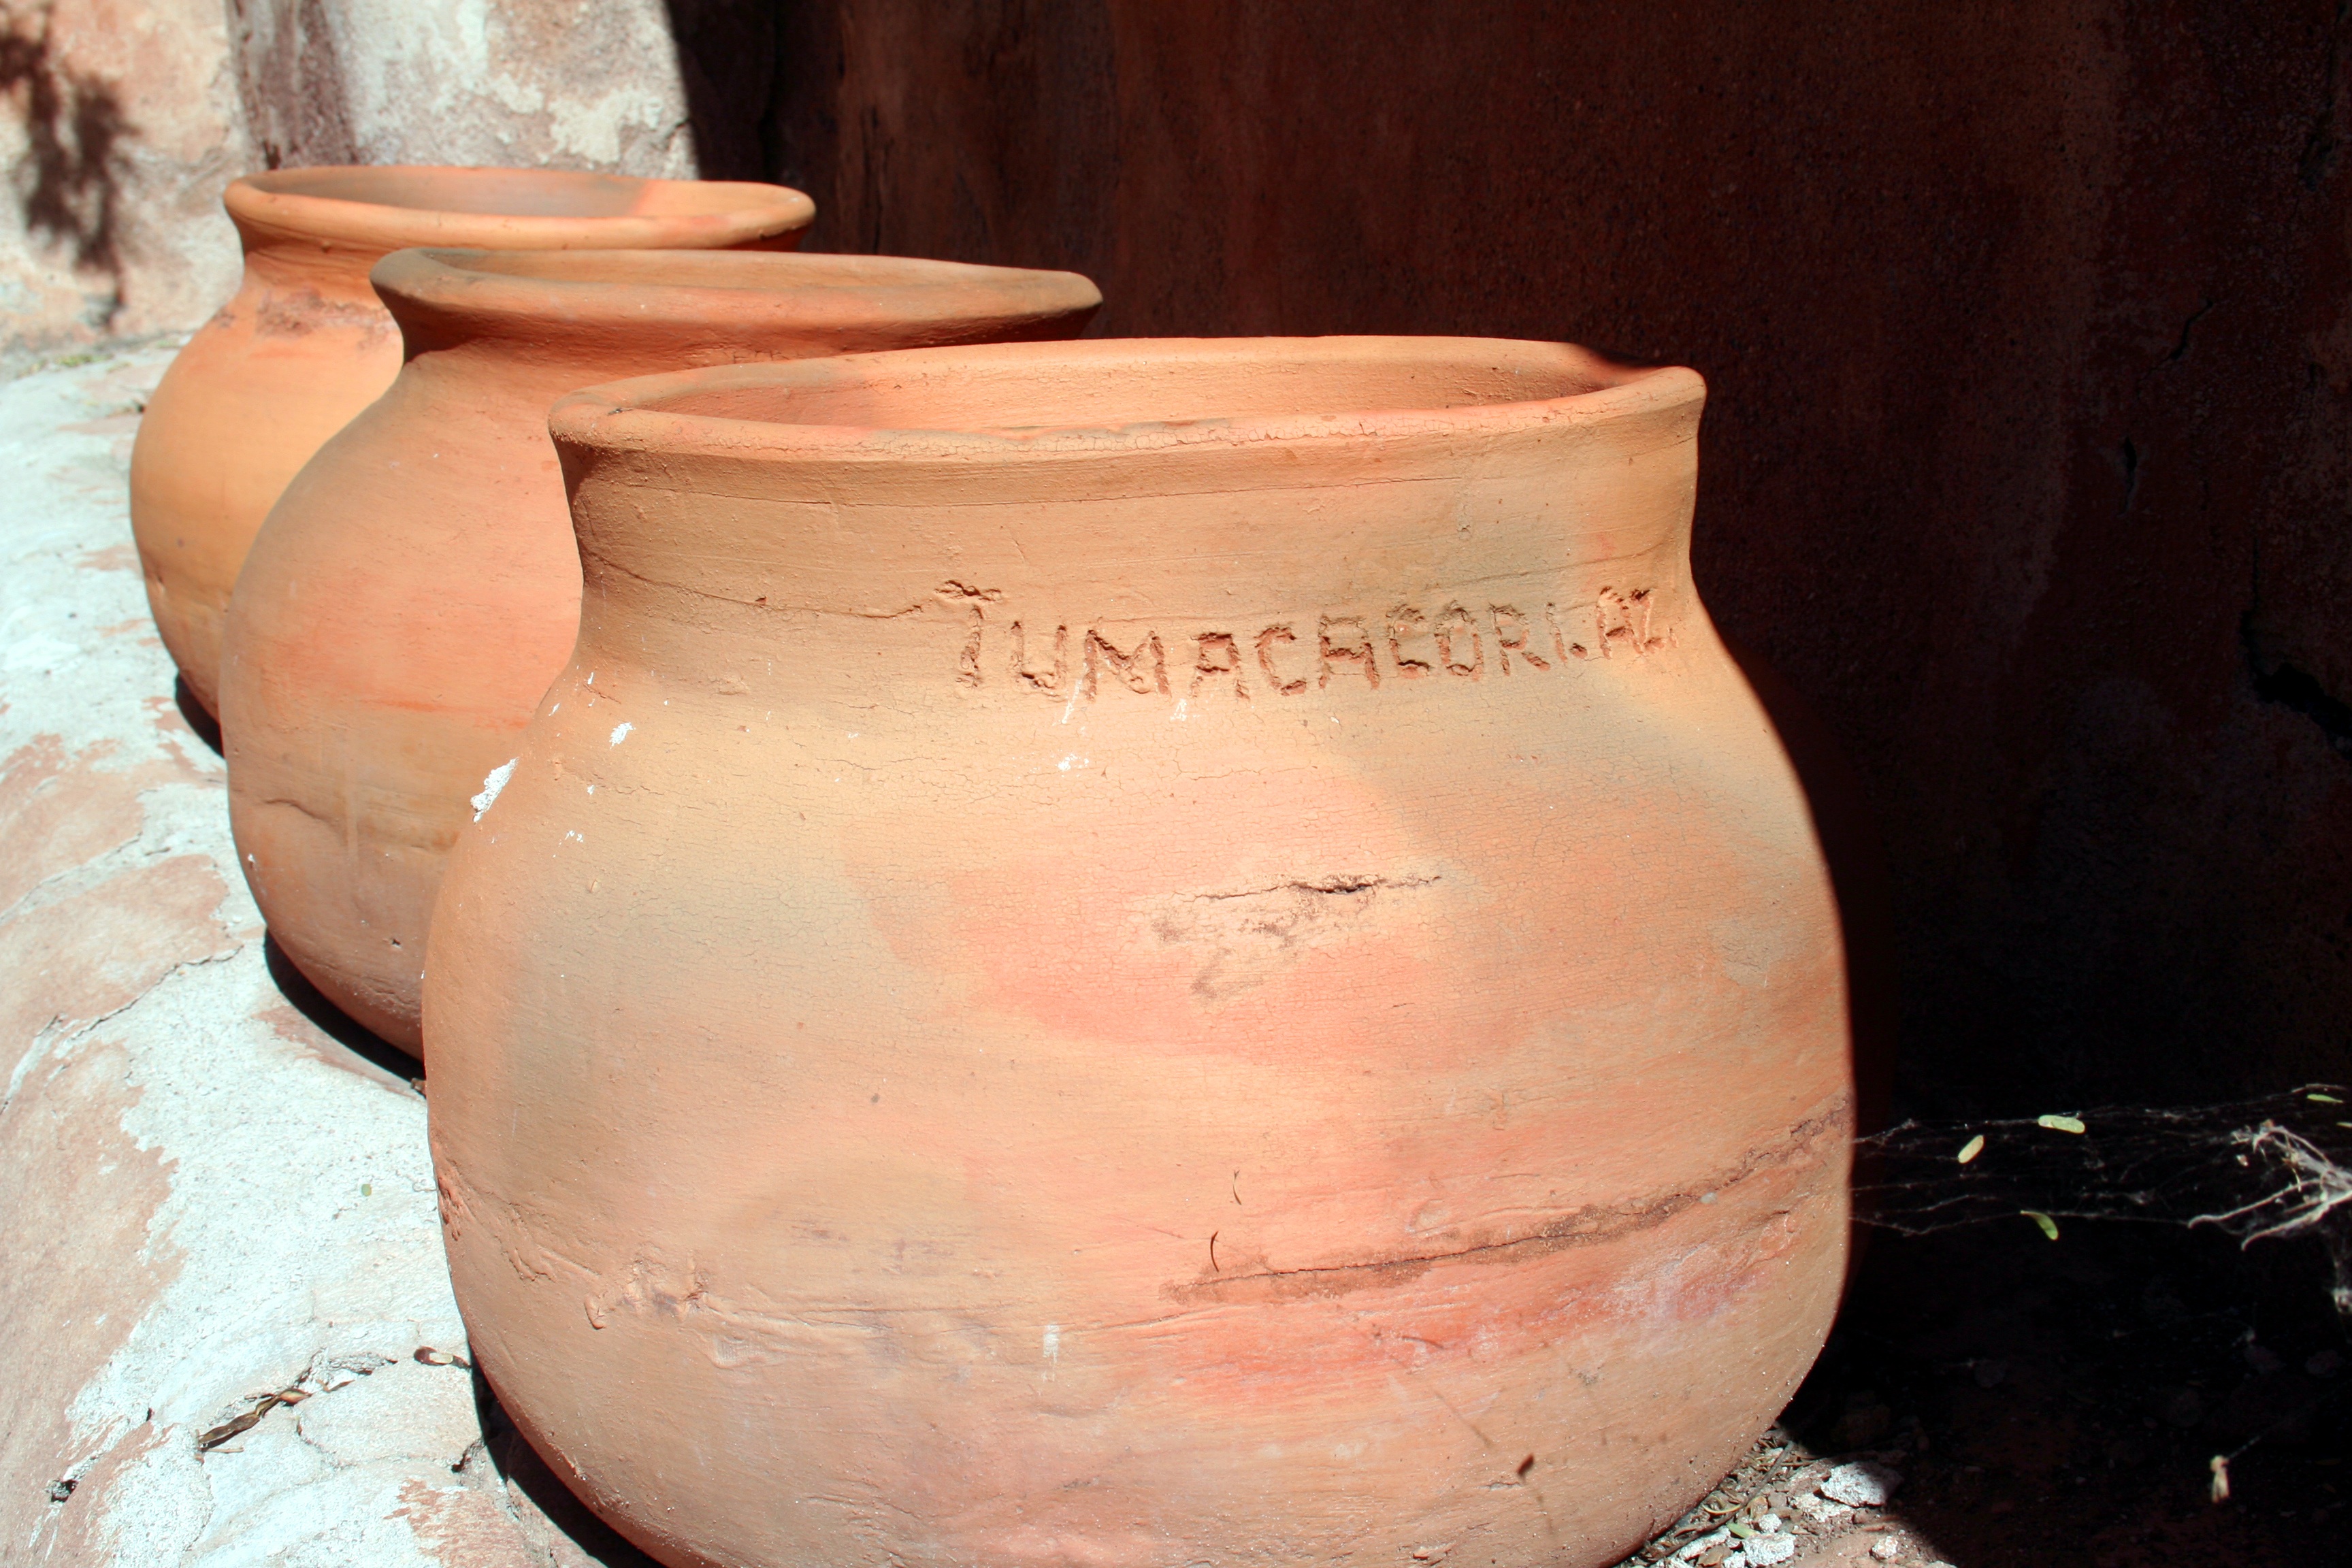
wheel, vessel, ceramic, pottery, material, arizona, native, art, clay, carving, southwest, artifact, man made object, potter's wheel, tumacocari, earth ware